St. Mary's Episcopal Church, Burlington, New Jersey

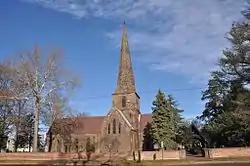
New St. Mary's Church

St. Mary's Episcopal Church is a historic Episcopal parish in Burlington, Burlington County, New Jersey, United States. The original church was built in 1703. It was supplemented with a new church on adjacent land in 1854. On May 31, 1972, the new church was added to the National Register of Historic Places and on June 24, 1986, it was declared a National Historic Landmark. It is within the Burlington Historic District.